Milan Todorović

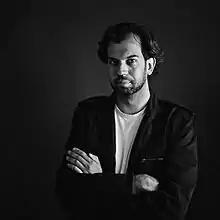

Milan Todorović (born 2 October 1981) is a Serbian film director and producer, best known as the creator of the first Serbian zombie movie, Zone of the Dead.